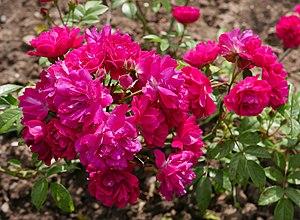
'Pierre Cormier' est un cultivar de rosier obtenu en 1926 par le rosiériste orléanais Eugène Turbat. Il est toujours commercialisé. Ce rosier porte le nom d'un des petits-fils de l'obtenteur.
Eugène Turbat est un horticulteur et un homme politique français de la Troisième République né le 18 novembre 1865 à Ardon et décédé le 22 mars 1944 à Orléans.